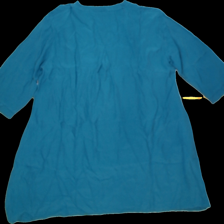
View: back
Type: Dress
Category: Ladies
Brand: Masai
Colors: Blue
Material: 100%viscose
Pattern: Plain
Cut: Loose, V-collar
Size: M
Trend: No trend
Stains: No
Damage: 0
Price range: <50
Recommended usage: Export